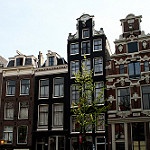
Scene: Outdoor